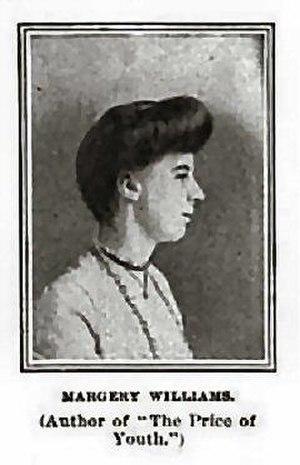
Margery Williams Bianco est un écrivain et une traductrice anglo-américaine, surtout connue pour son chef d’œuvre, Le Lapin de Velours. Elle traduisit aussi plusieurs romans français contemporains.